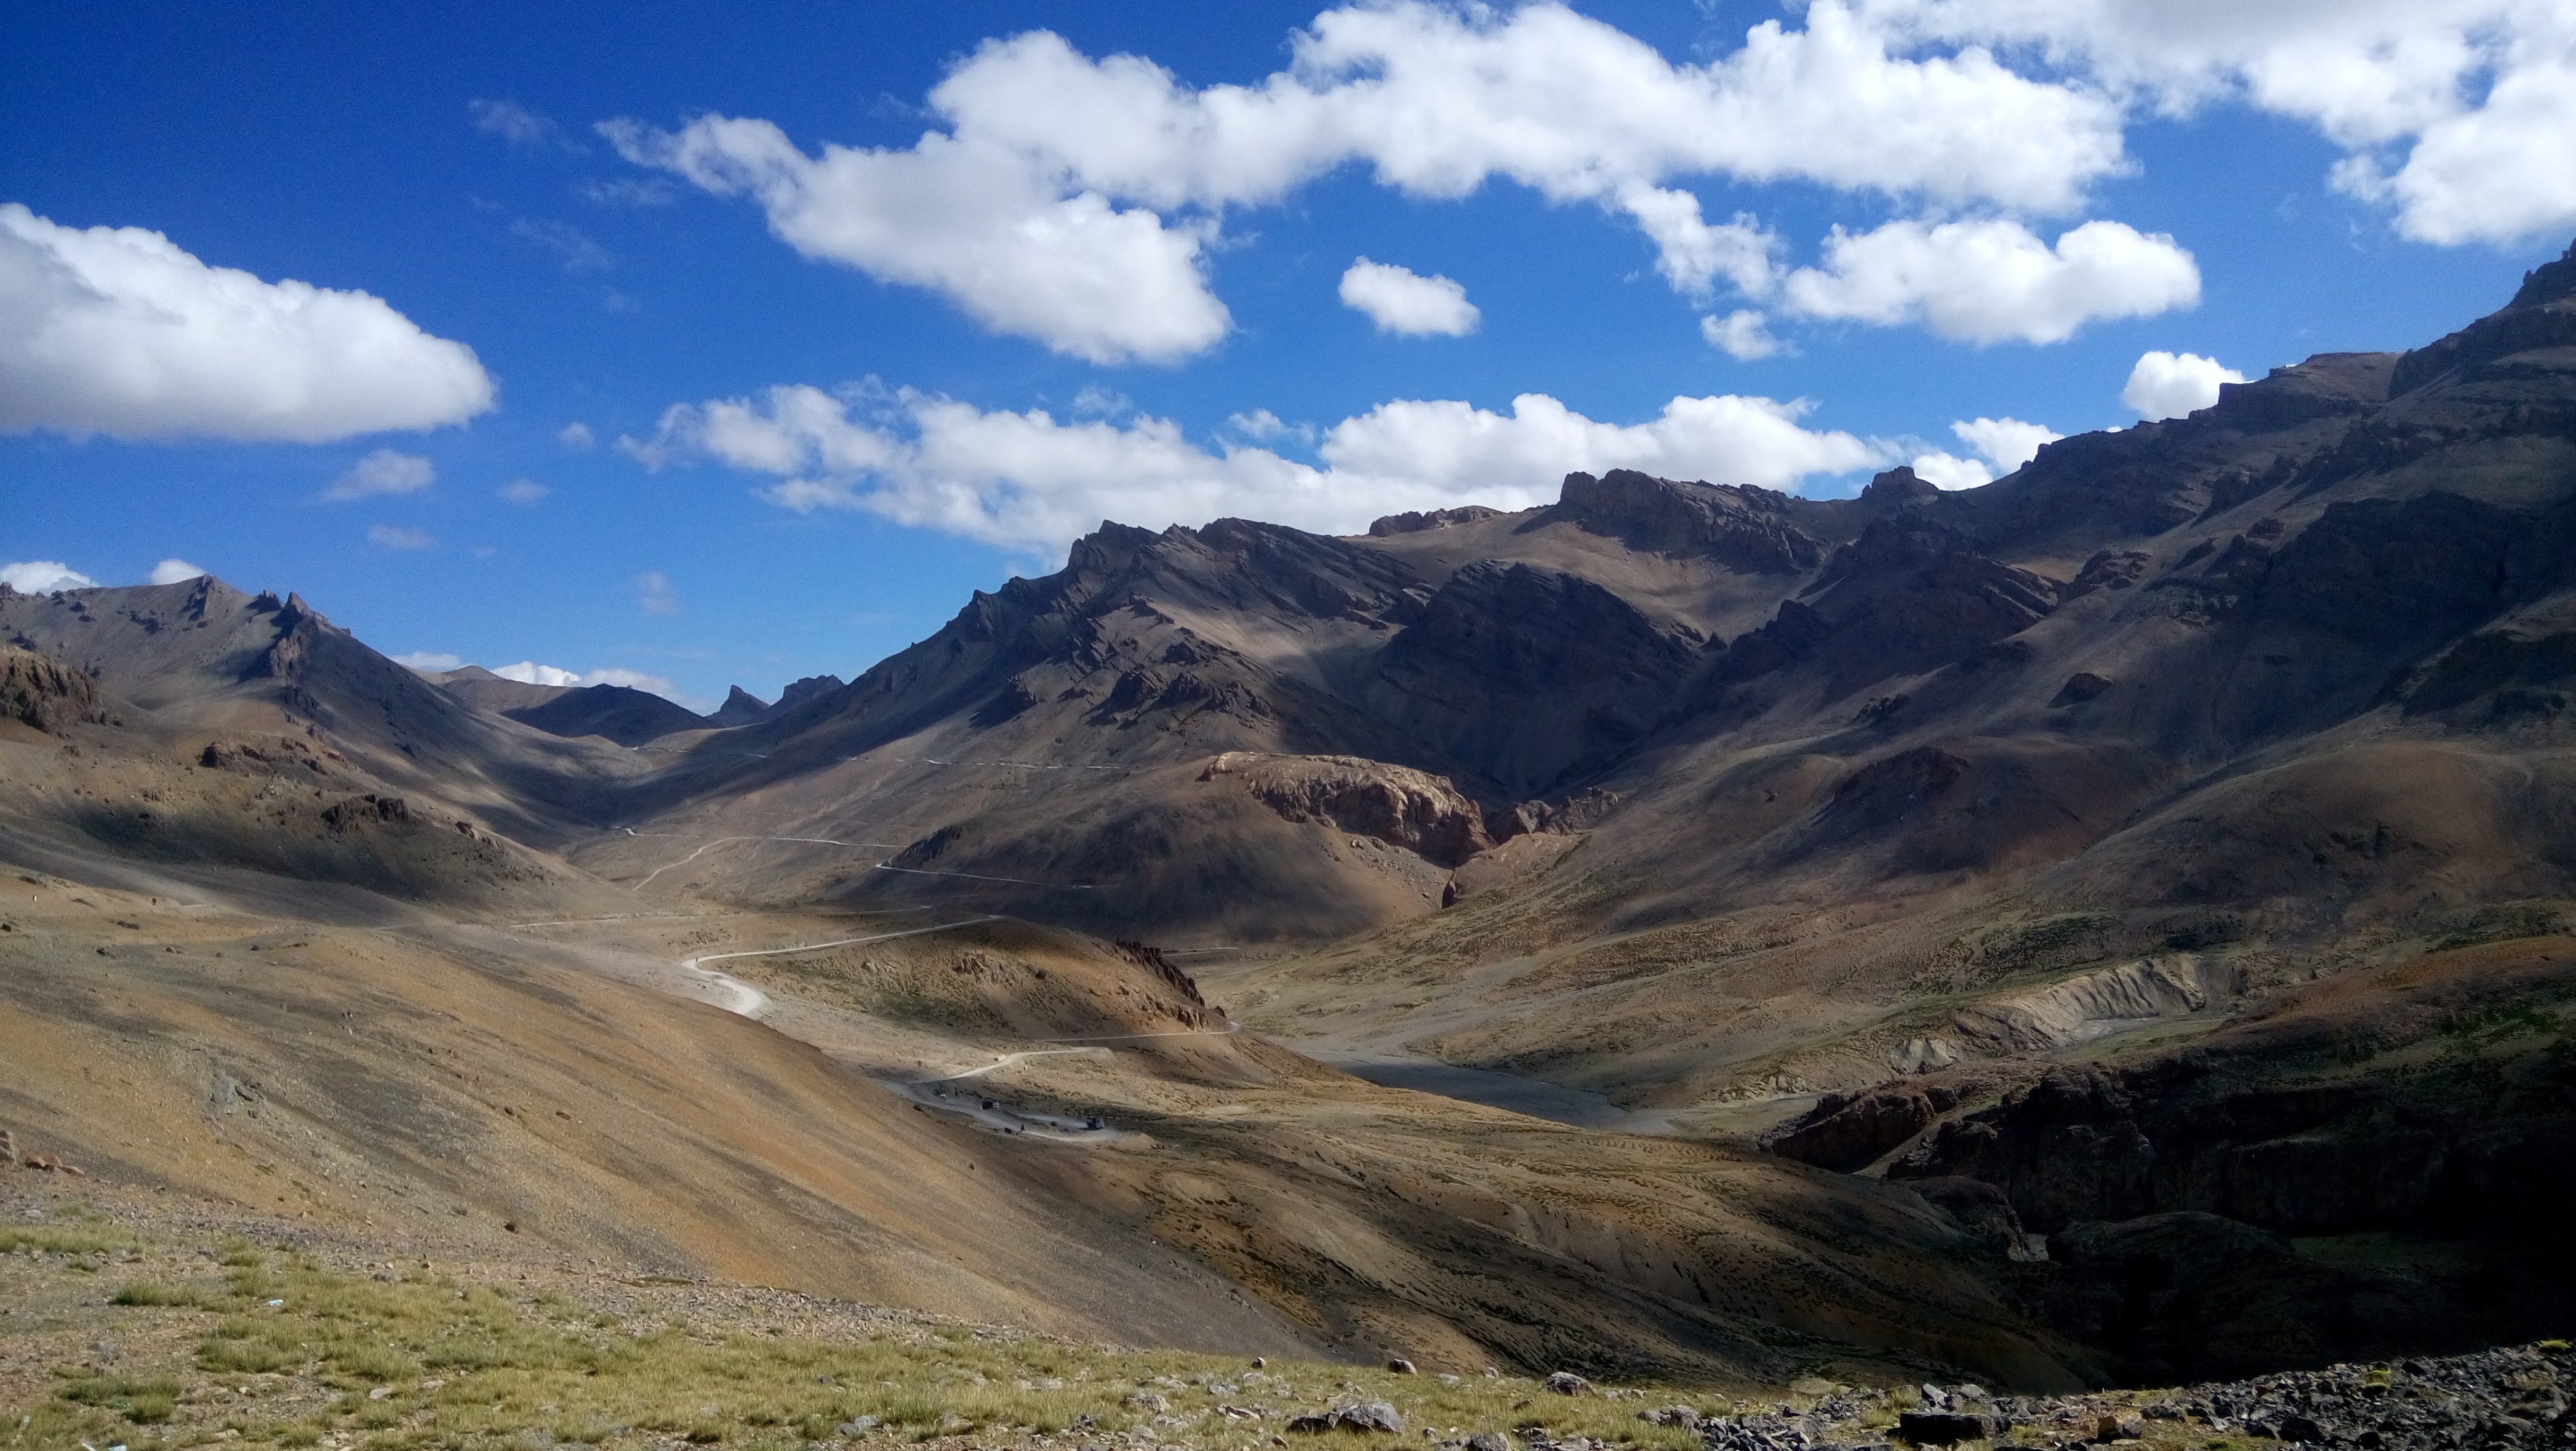
landscape, nature, wilderness, walking, mountain, cloud, sky, hill, lake, adventure, valley, mountain range, freedom, highland, mountain top, ridge, blue sky, mountains, plateau, fell, loch, landform, mountain pass, climbing mountain, inspirational landscape, geographical feature, mountainous landforms